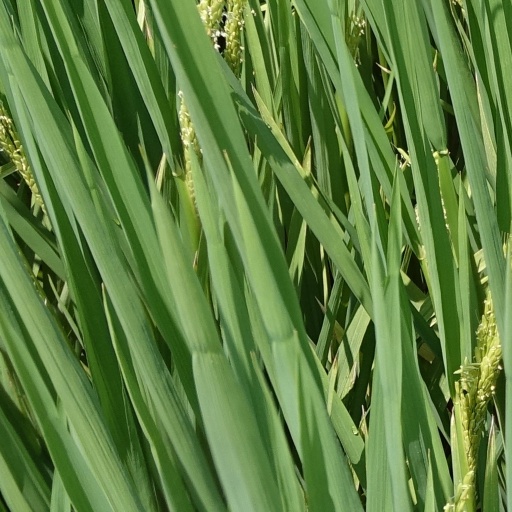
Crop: rice